The Great American Bash (2007)

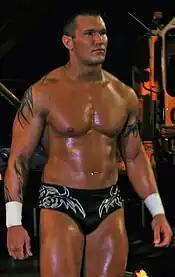
Randy Orton, who faced Dusty Rhodes in a Texas Bullrope match

The first match of the event was between Montel Vontavious Porter (MVP) and Matt Hardy for the WWE United States Championship. Hardy was in control early in the match but later MVP took control of the match and focused his attacks on Hardy's head. MVP performed a Playmaker on Hardy and pinned him to win the match and retain the United States Championship.